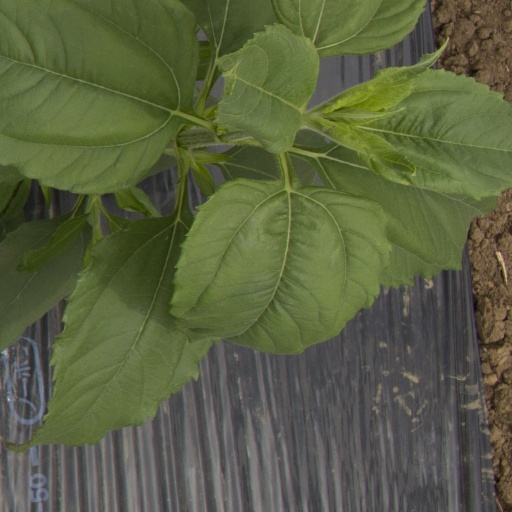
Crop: Jerusalem artichoke